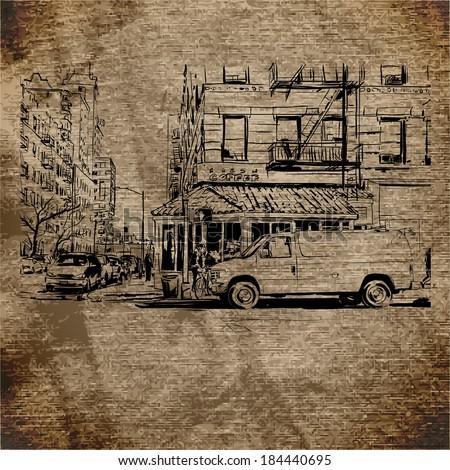
hand drawn illustration of a cityscape .